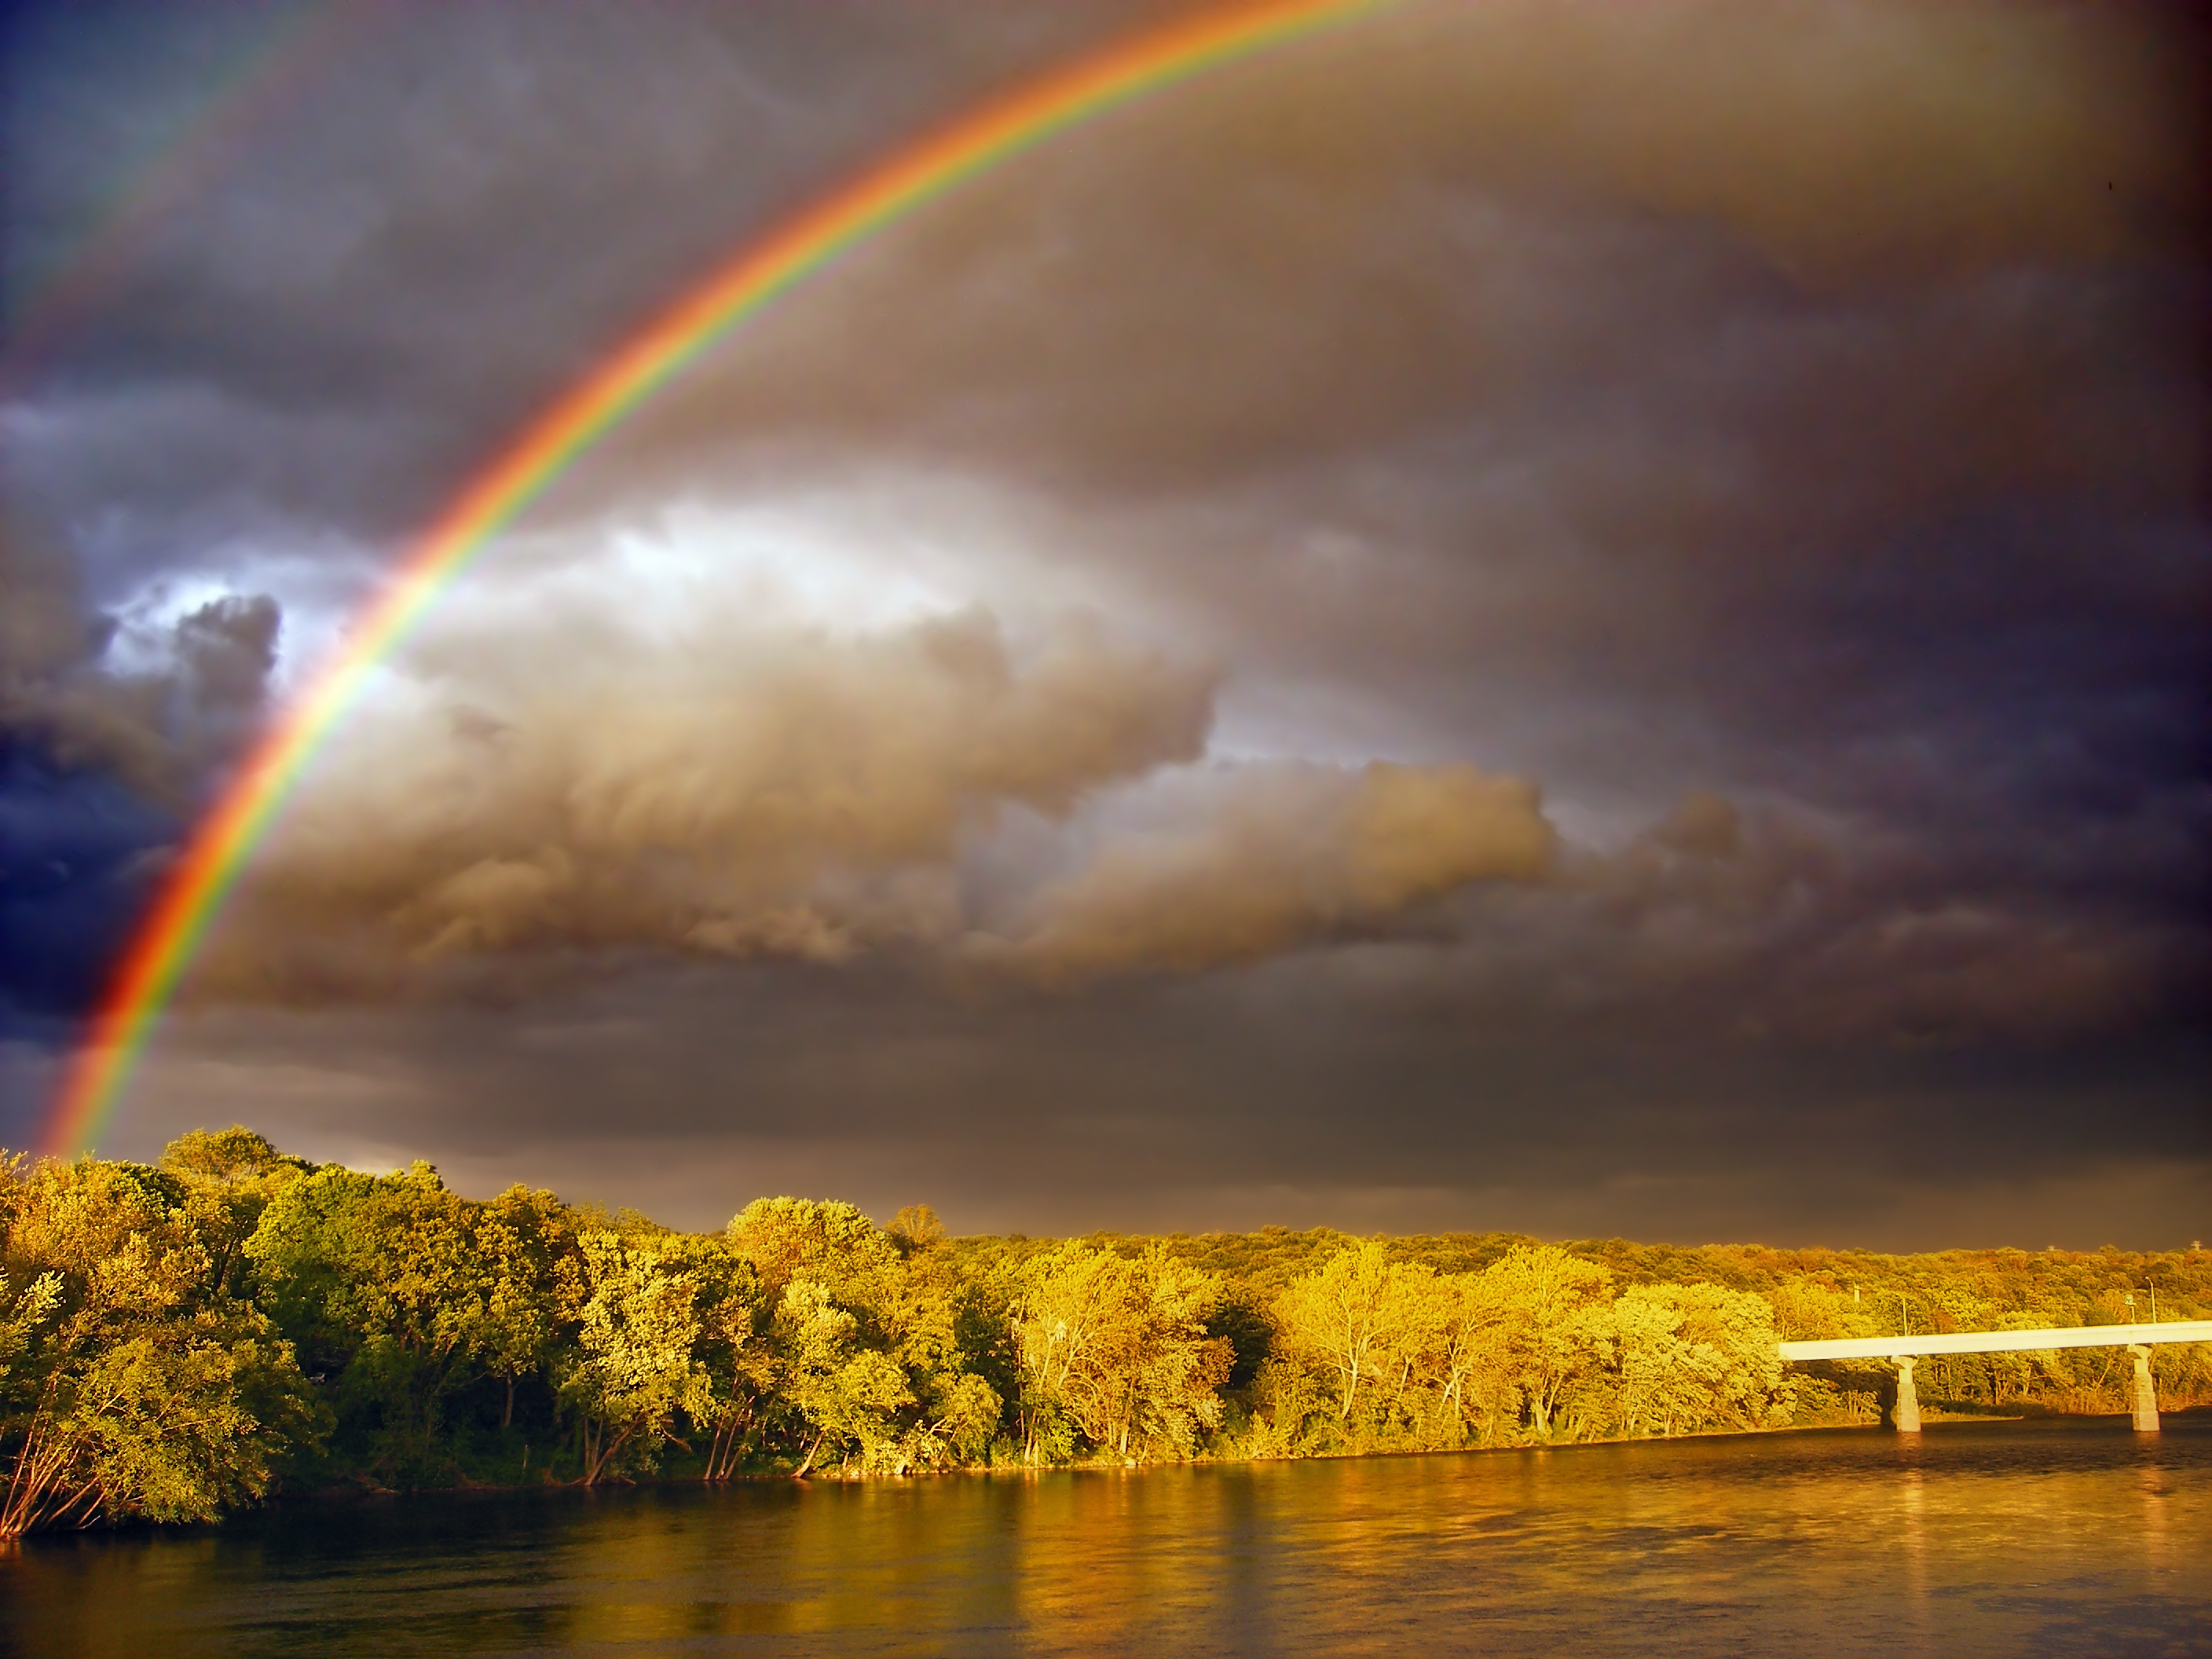
nature, horizon, cloud, sky, sun, sunrise, sunset, sunlight, morning, dawn, atmosphere, dusk, evening, spring, reflection, weather, creativecommons, clouds, rainbow, thunderstorm, pennsylvania, northamptoncounty, newjersey, warrencounty, delawareriver, nimbostratus, rainbows, meteorological phenomenon